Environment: lab
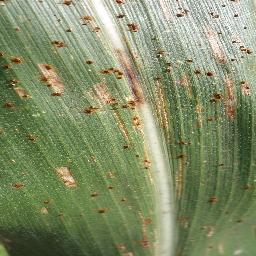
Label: gray_leaf_spot